Glucarpidase

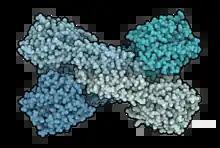

Glucarpidase (Voraxaze) is a medication used for the treatment of elevated levels of methotrexate (defined as 1 micromol/L) during treatment of cancer patients who have impaired kidney function (and thus cannot reduce the drug to safe levels sufficiently after the drug has been given). Glucarpidase is an enzyme that inactivates methotrexate rapidly after injection. Because this agent reduces systemic levels of methotrexate and could therefore interfere with efficacy, it is not recommended for use in patients with normal or only slightly impaired kidney function or in whom serum levels are normal. The main antidote for methotrexate overdoses prior to the approval of this drug were high doses of folinic acid. However, this agent was not always sufficient at preventing kidney failure due to methotrexate. Glucarpidase also degrades folinic acid so the two should not be used together (within two hours of one another).